Robert S. Martin

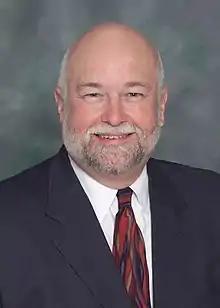
Robert S. Martin as Director of the Institute of Museum and Library Services.

From 2001 to 2005, Martin was the director of the Institute of Museum and Library Services (IMLS), and he served concurrently as the acting chair of the National Endowment for the Arts from Oct. 2001 to Jan. 2002. He has served on numerous boards and commissions, including the National Council for the Humanities, the U.S. National Commission for UNESCO, and the President's Committee on the Arts and Humanities.